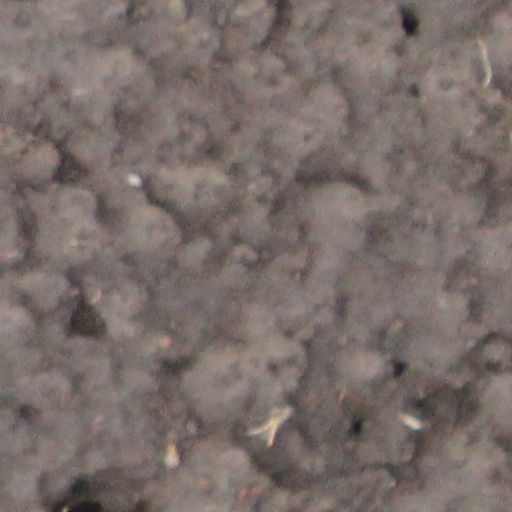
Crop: wheat